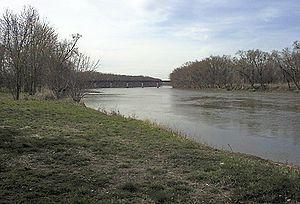
La Wabash est une rivière des États de l'Ohio, de l'Indiana et de l'Illinois longue de 765 kilomètres C'est le principal affluent rive droite de la rivière Ohio, donc un sous-affluent du Mississippi.